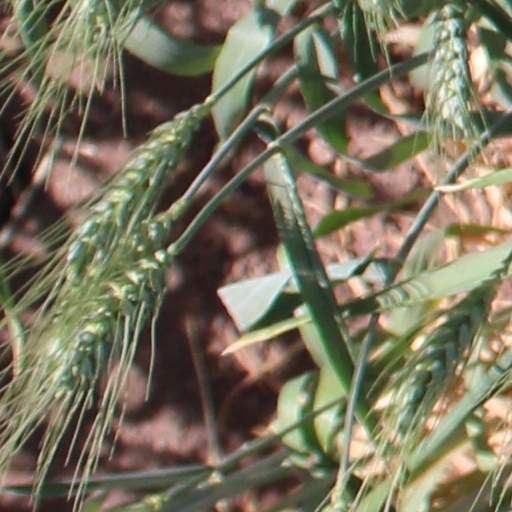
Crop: wheat